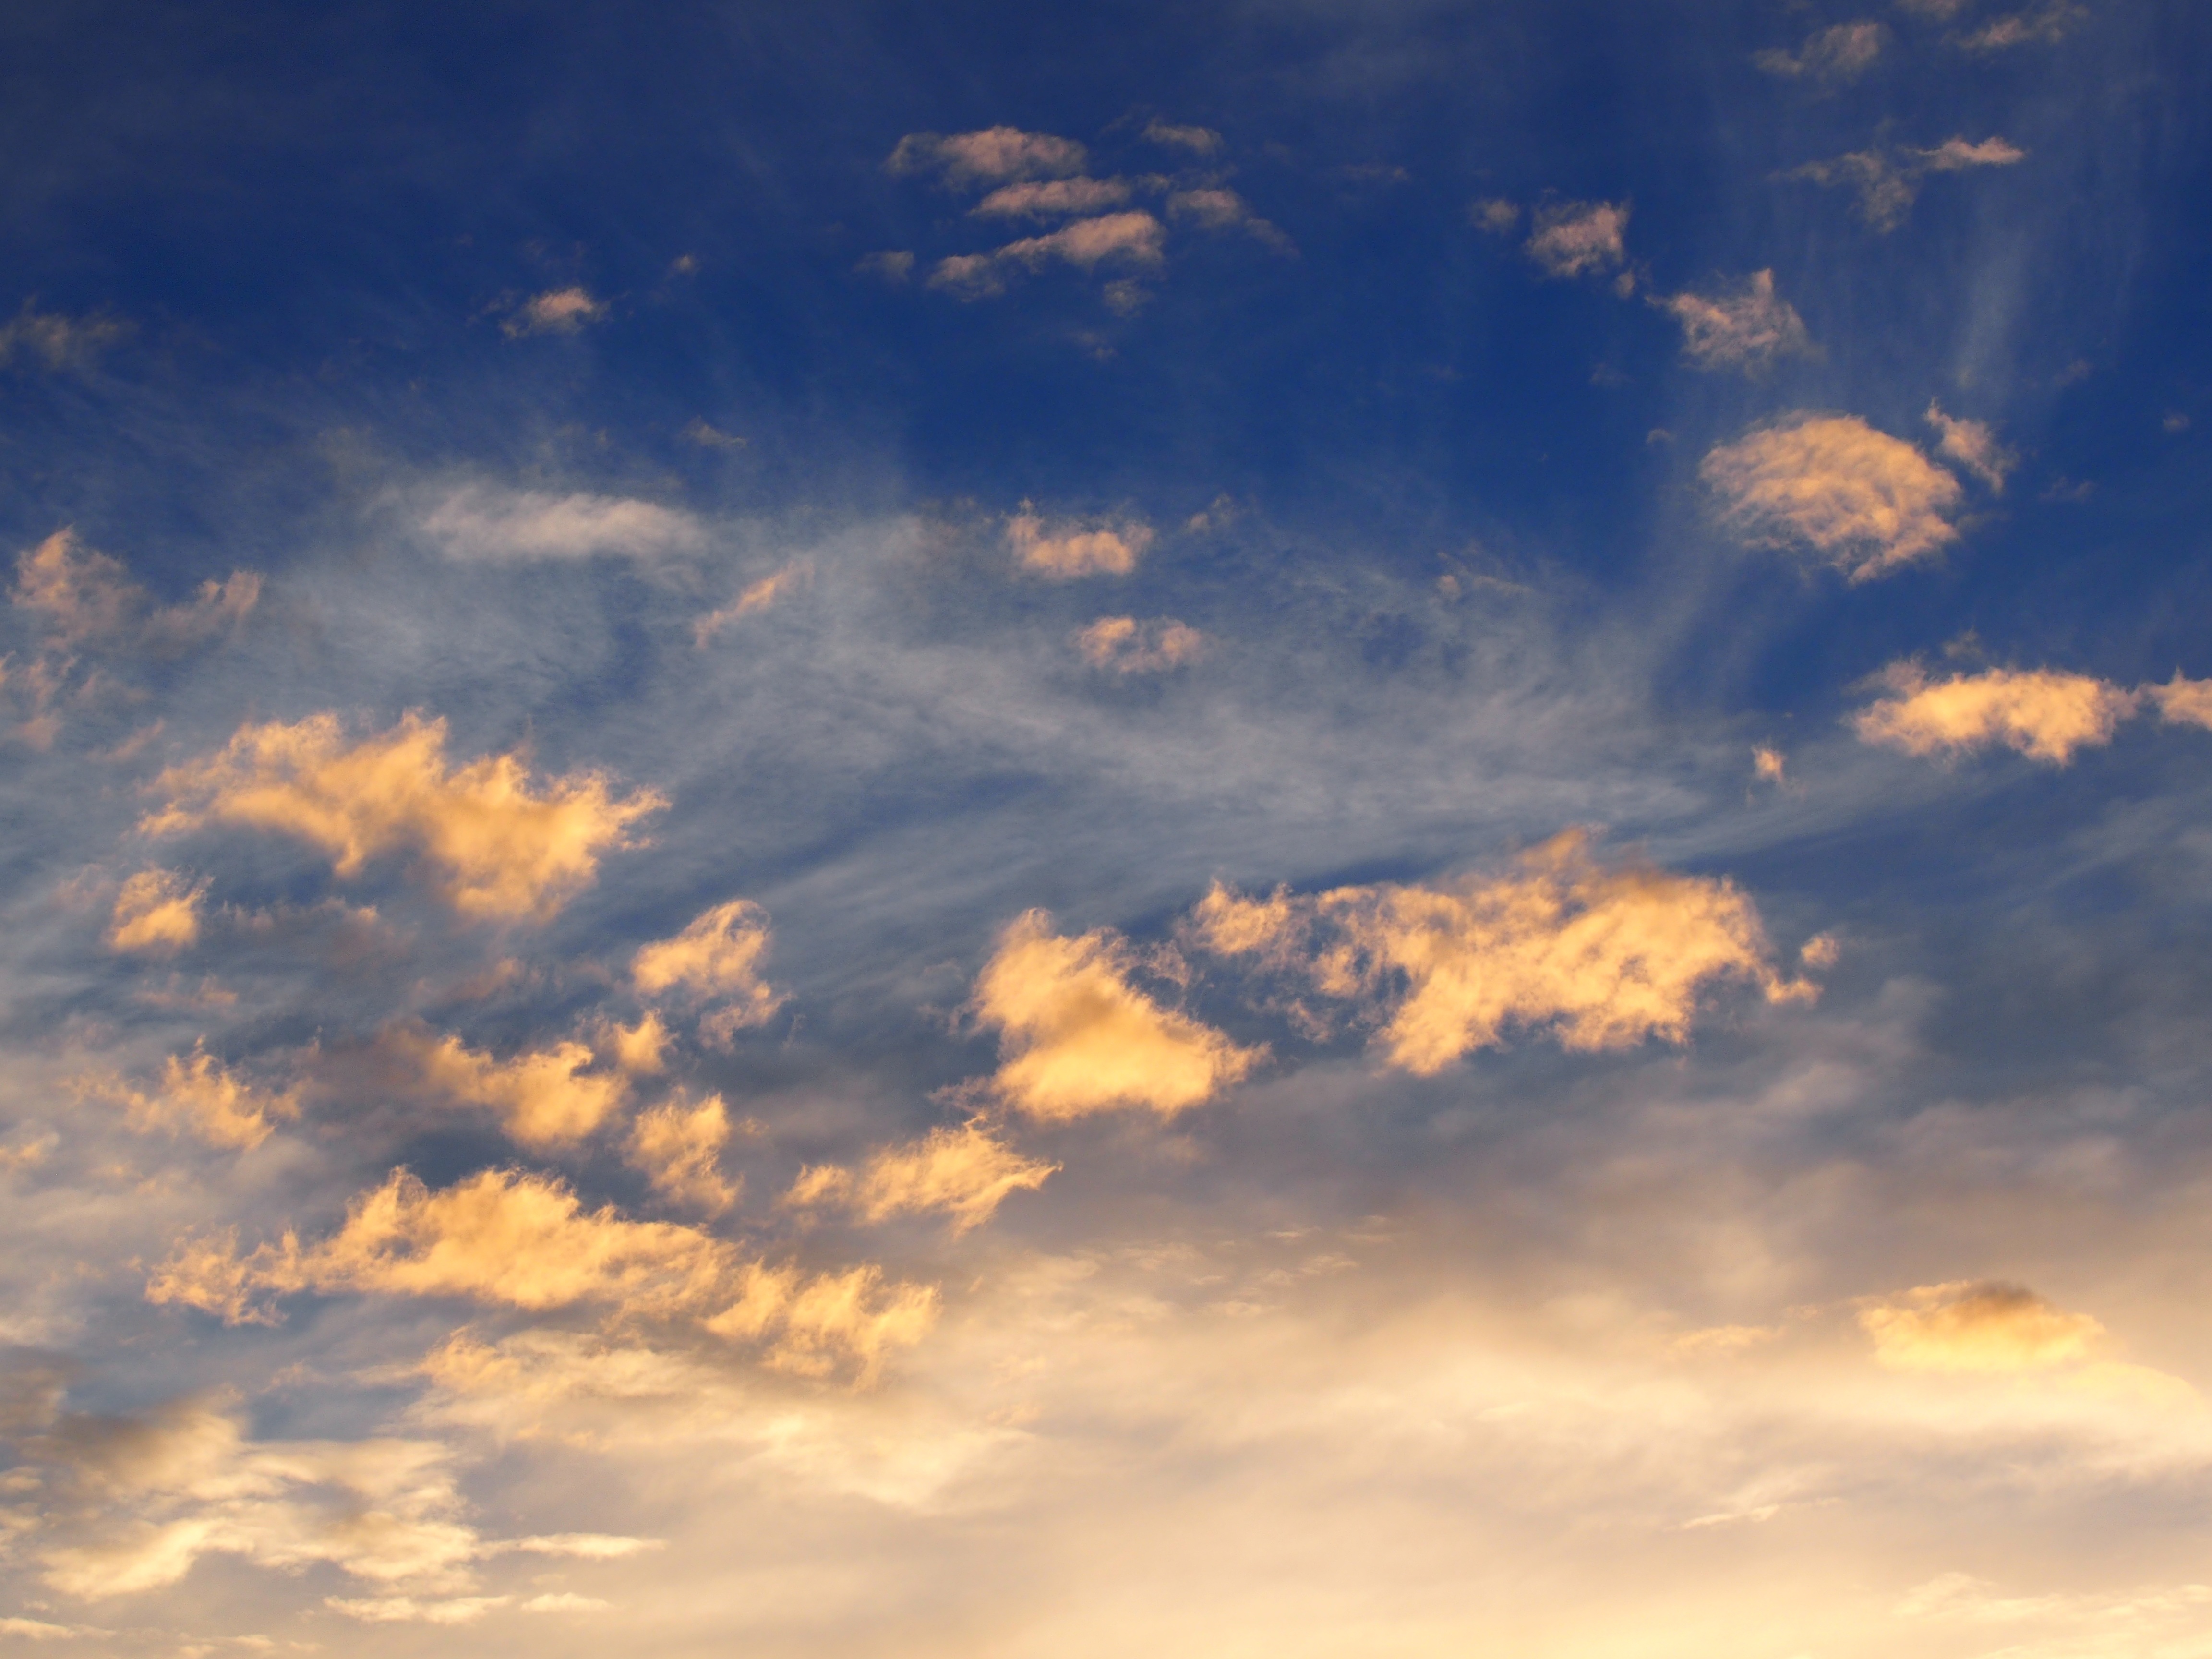
landscape, horizon, cloud, sky, sun, sunrise, sunset, sunlight, morning, dawn, atmosphere, dusk, daytime, evening, scenic, autumn, cumulus, blue, blue sky, clouds, afterglow, meteorological phenomenon, red sky at morning